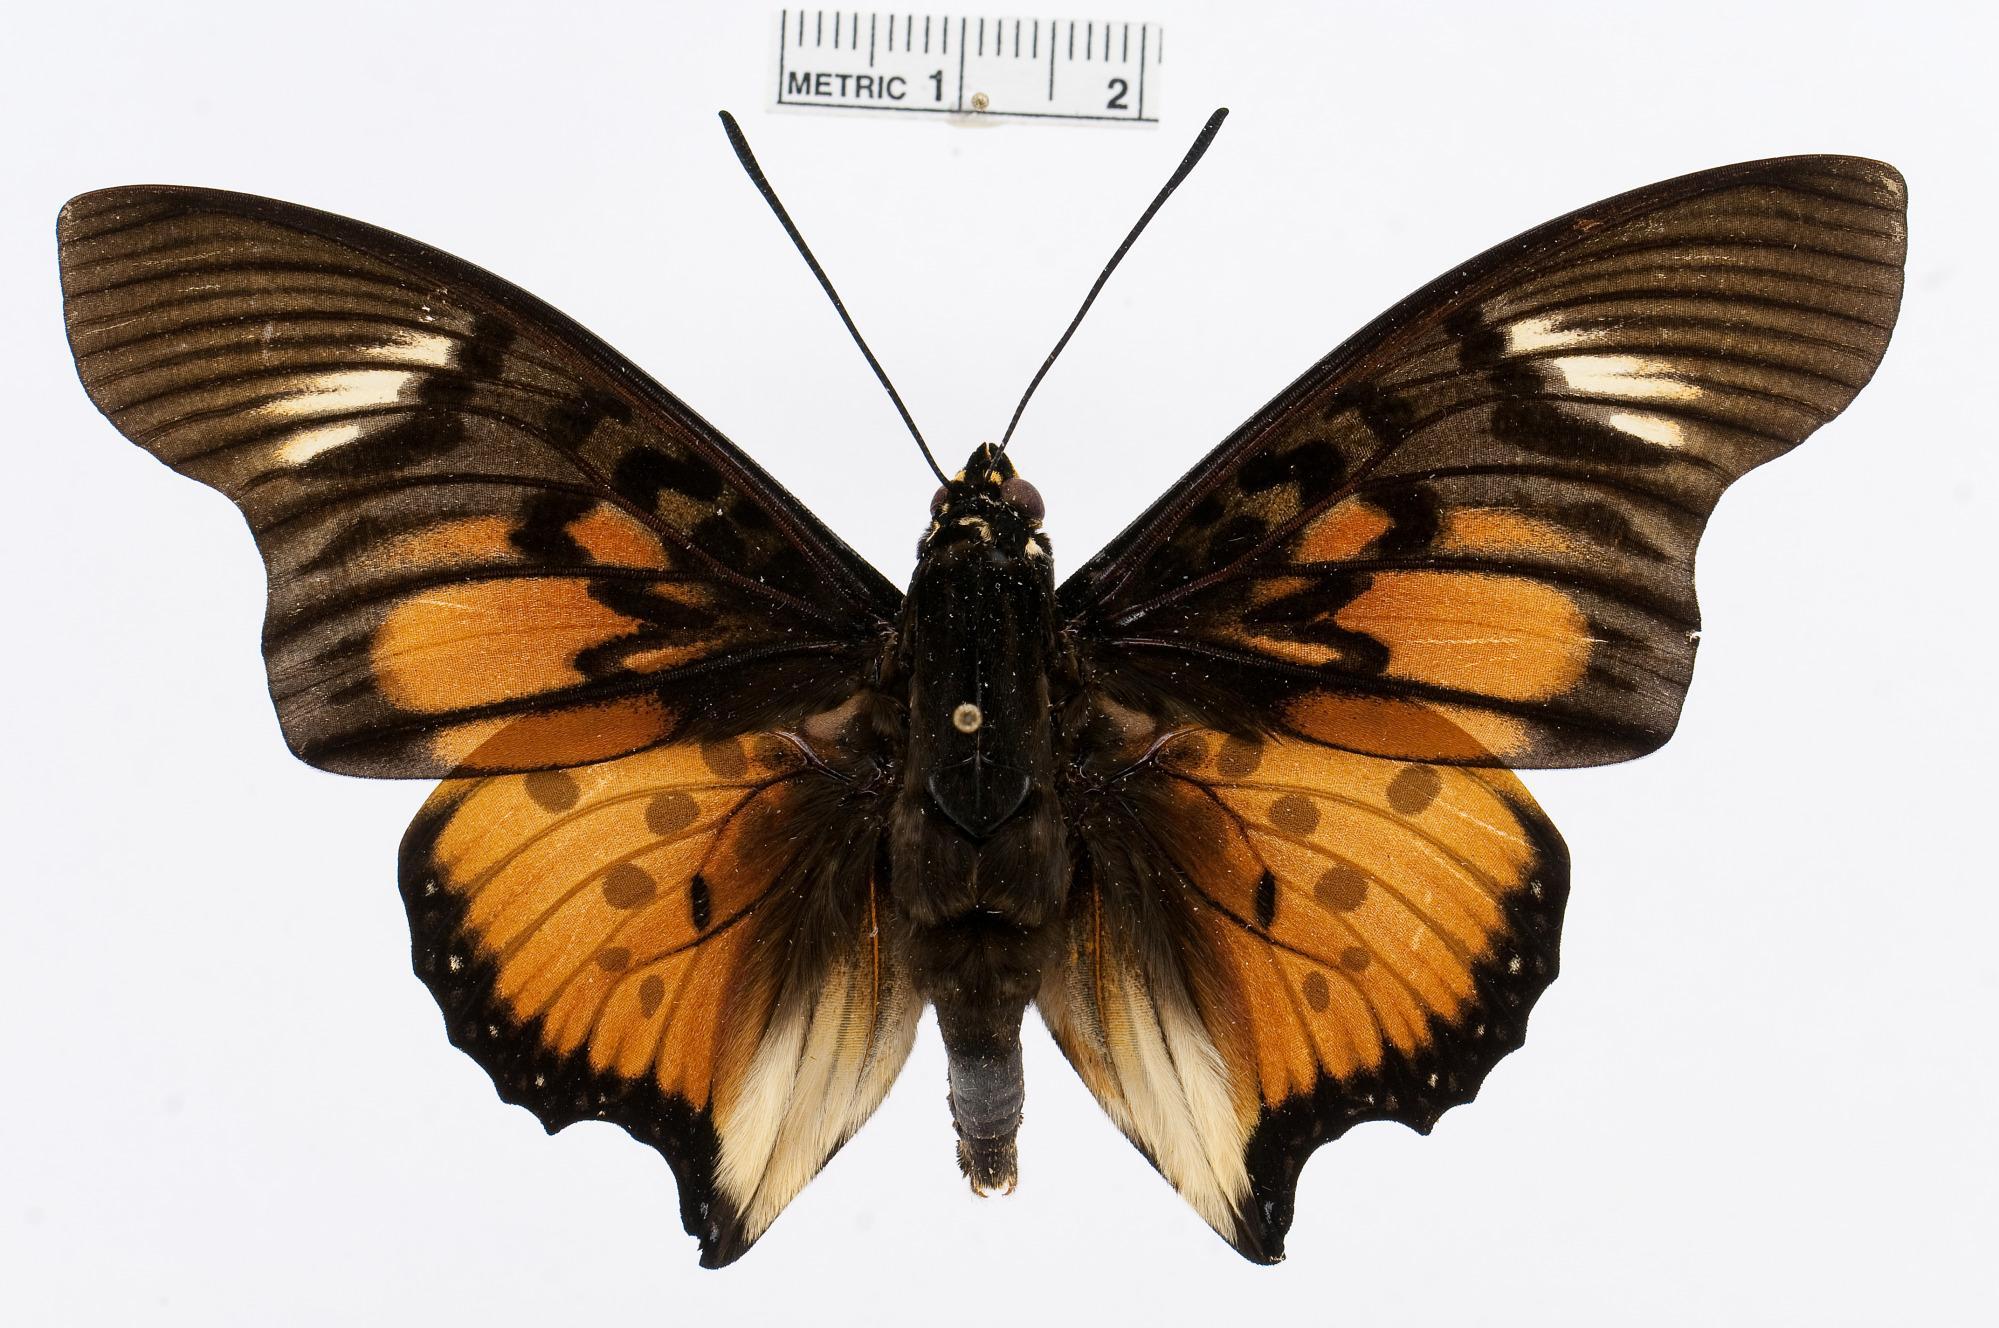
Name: Charaxes acraeoides
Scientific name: Charaxes acraeoides Druce, 1908
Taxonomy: Animalia, Arthropoda, Insecta, Lepidoptera, Nymphalidae, Charaxinae